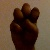
The image shows a hand gesture representing the letter 'E' in Indian Sign Language.